Taha Derbal

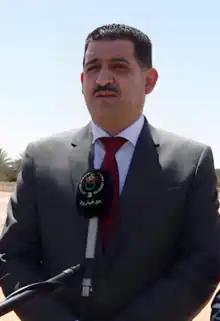
Taha Derbal

Taha Derbal (13 November 1958) is the Algerian Minister of Irrigation. He was appointed as minister on 16 March 2023.